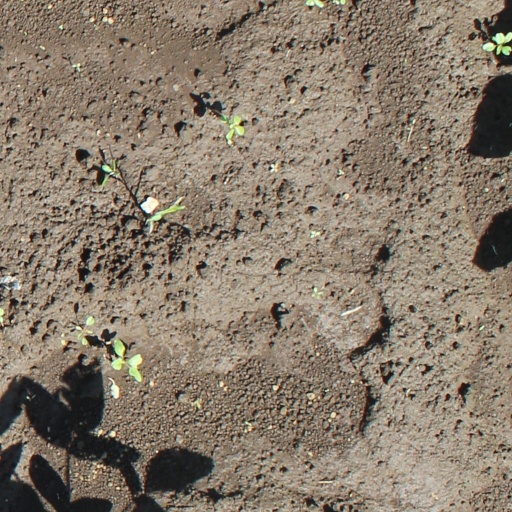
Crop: soybean